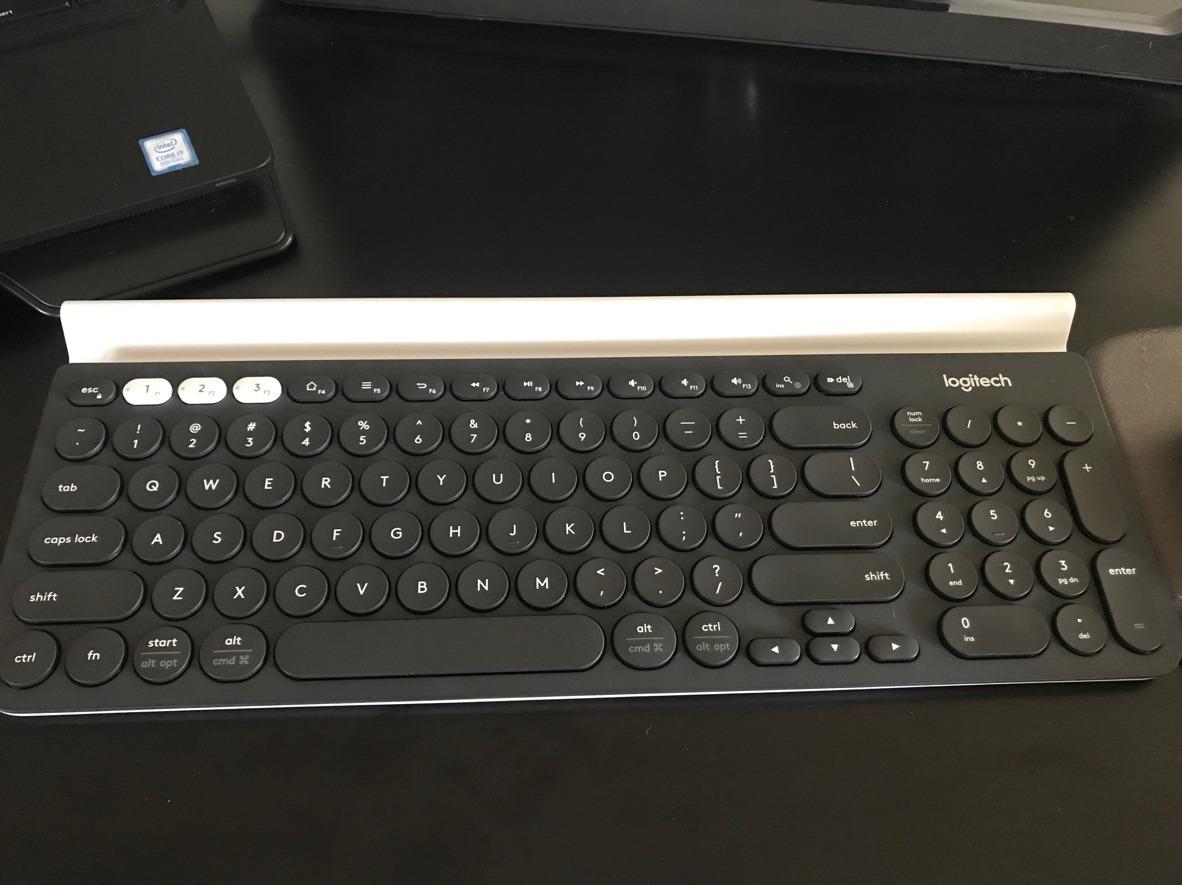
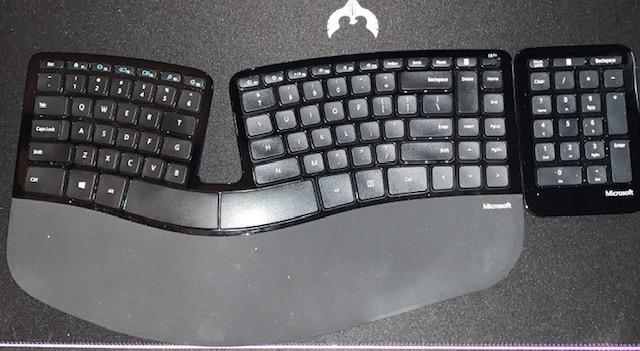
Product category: keyboard
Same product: no